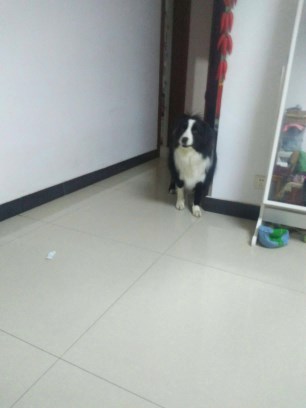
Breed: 2594-n000109-Border_collie